Bharat-Bangladesh Maitri Udyan

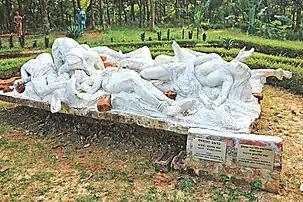
"Gonohotta 1971" by Hashem Khan and collaboration with Mahmudul Hasan Shohag

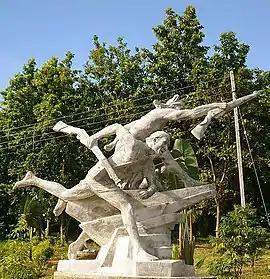
"Bijoy 1971" by Mahmudul Hasan Shohag

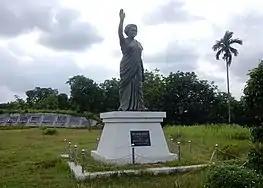
Statue of Indira Gandhi

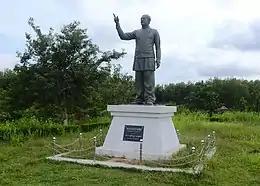
Statue of Bangabandhu Sheikh Mujibur Rahman

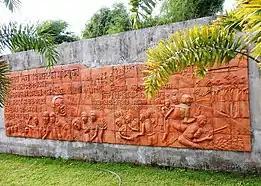
Terracotta in Bharat-Bangladesh Maitri Udyan

Bharat-Bangladesh Maitri Udyan in Chottakhola was one of the base camps of Bangladeshi Freedom Fighters from where they launched guerrilla warfare against the Pakistani army in Chittagong, Comilla and greater Noakhali.